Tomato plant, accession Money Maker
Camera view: vertical (180 deg); turntable rotation: 180 degrees
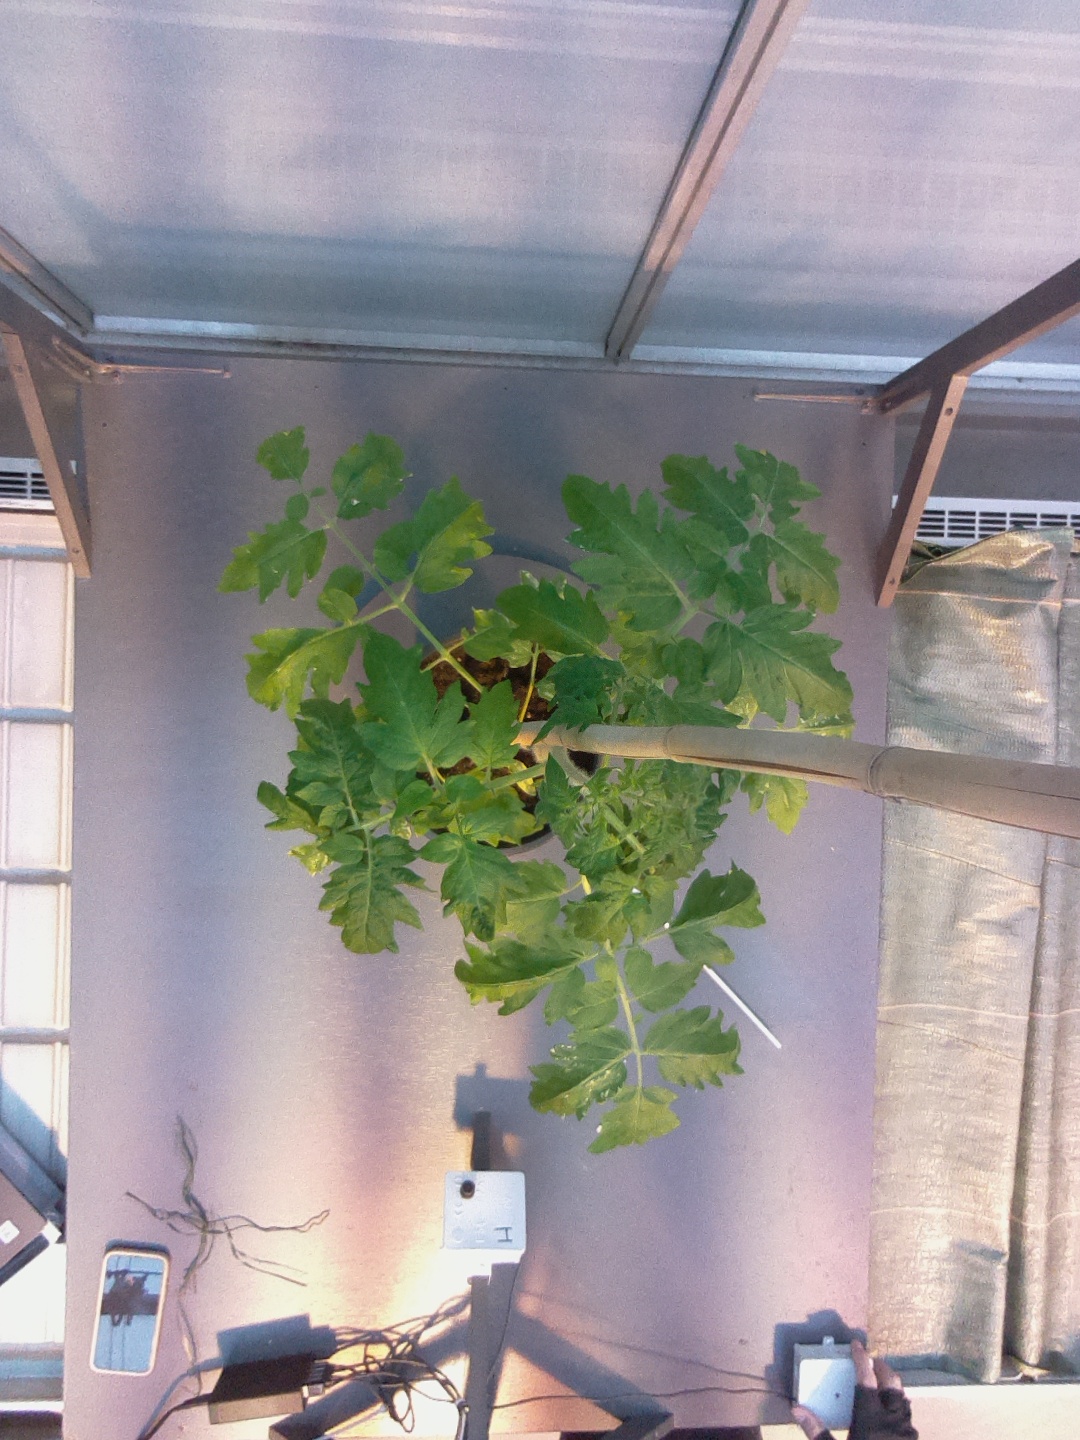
BBCH growth stage 15: 10 of true leaves visible